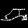
Label: Sandal